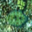
Label: flatfish